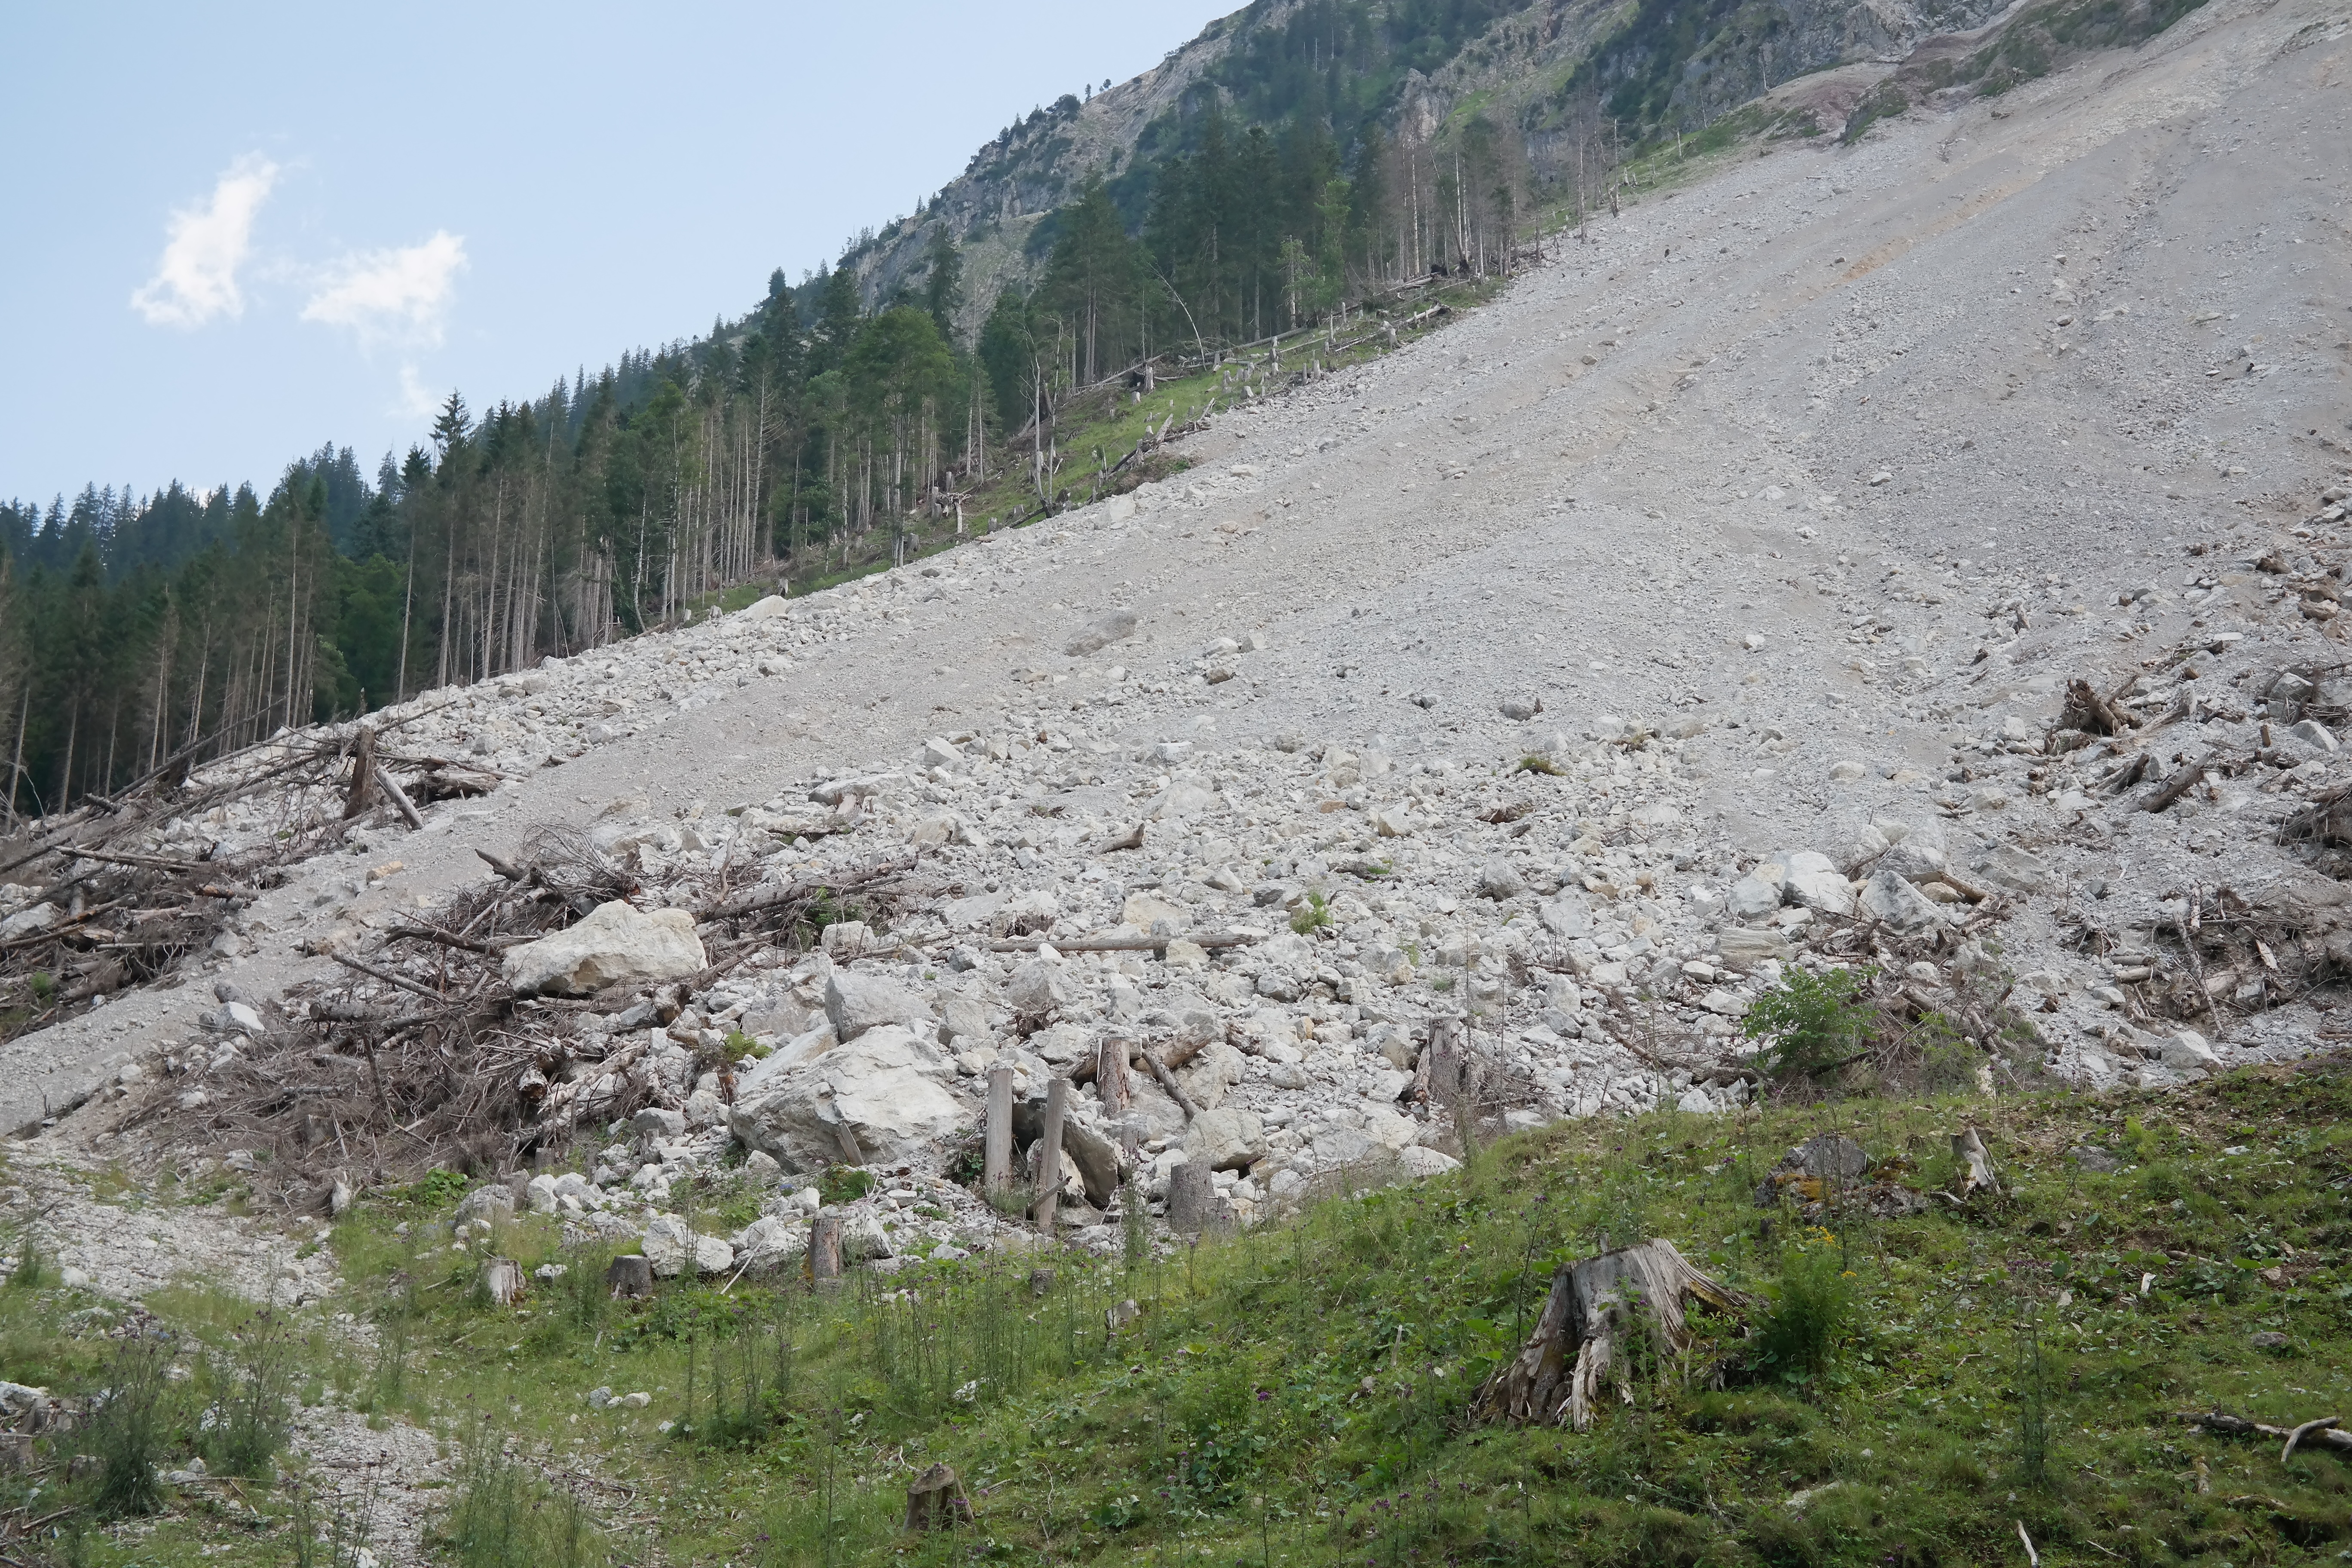
wilderness, walking, mountain, trail, valley, mountain range, alpine, terrain, ridge, stones, geology, badlands, scree, plateau, risk, quarry, dangerous, wadi, moraine, tyrol, landform, mountain pass, landslide, pallor, vilsalpsee, rock masses, geographical feature, mountainous landforms, geological phenomenon, rock fall